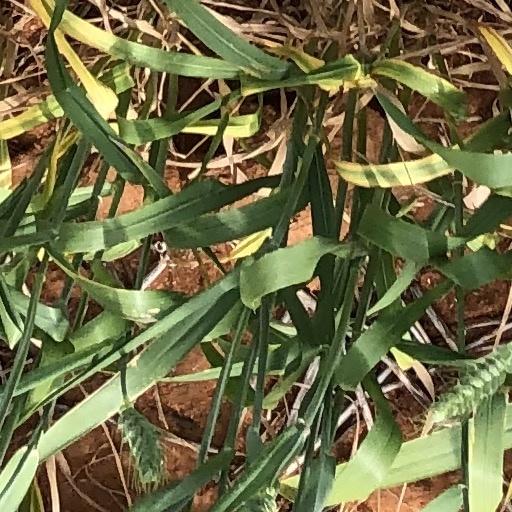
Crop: wheat